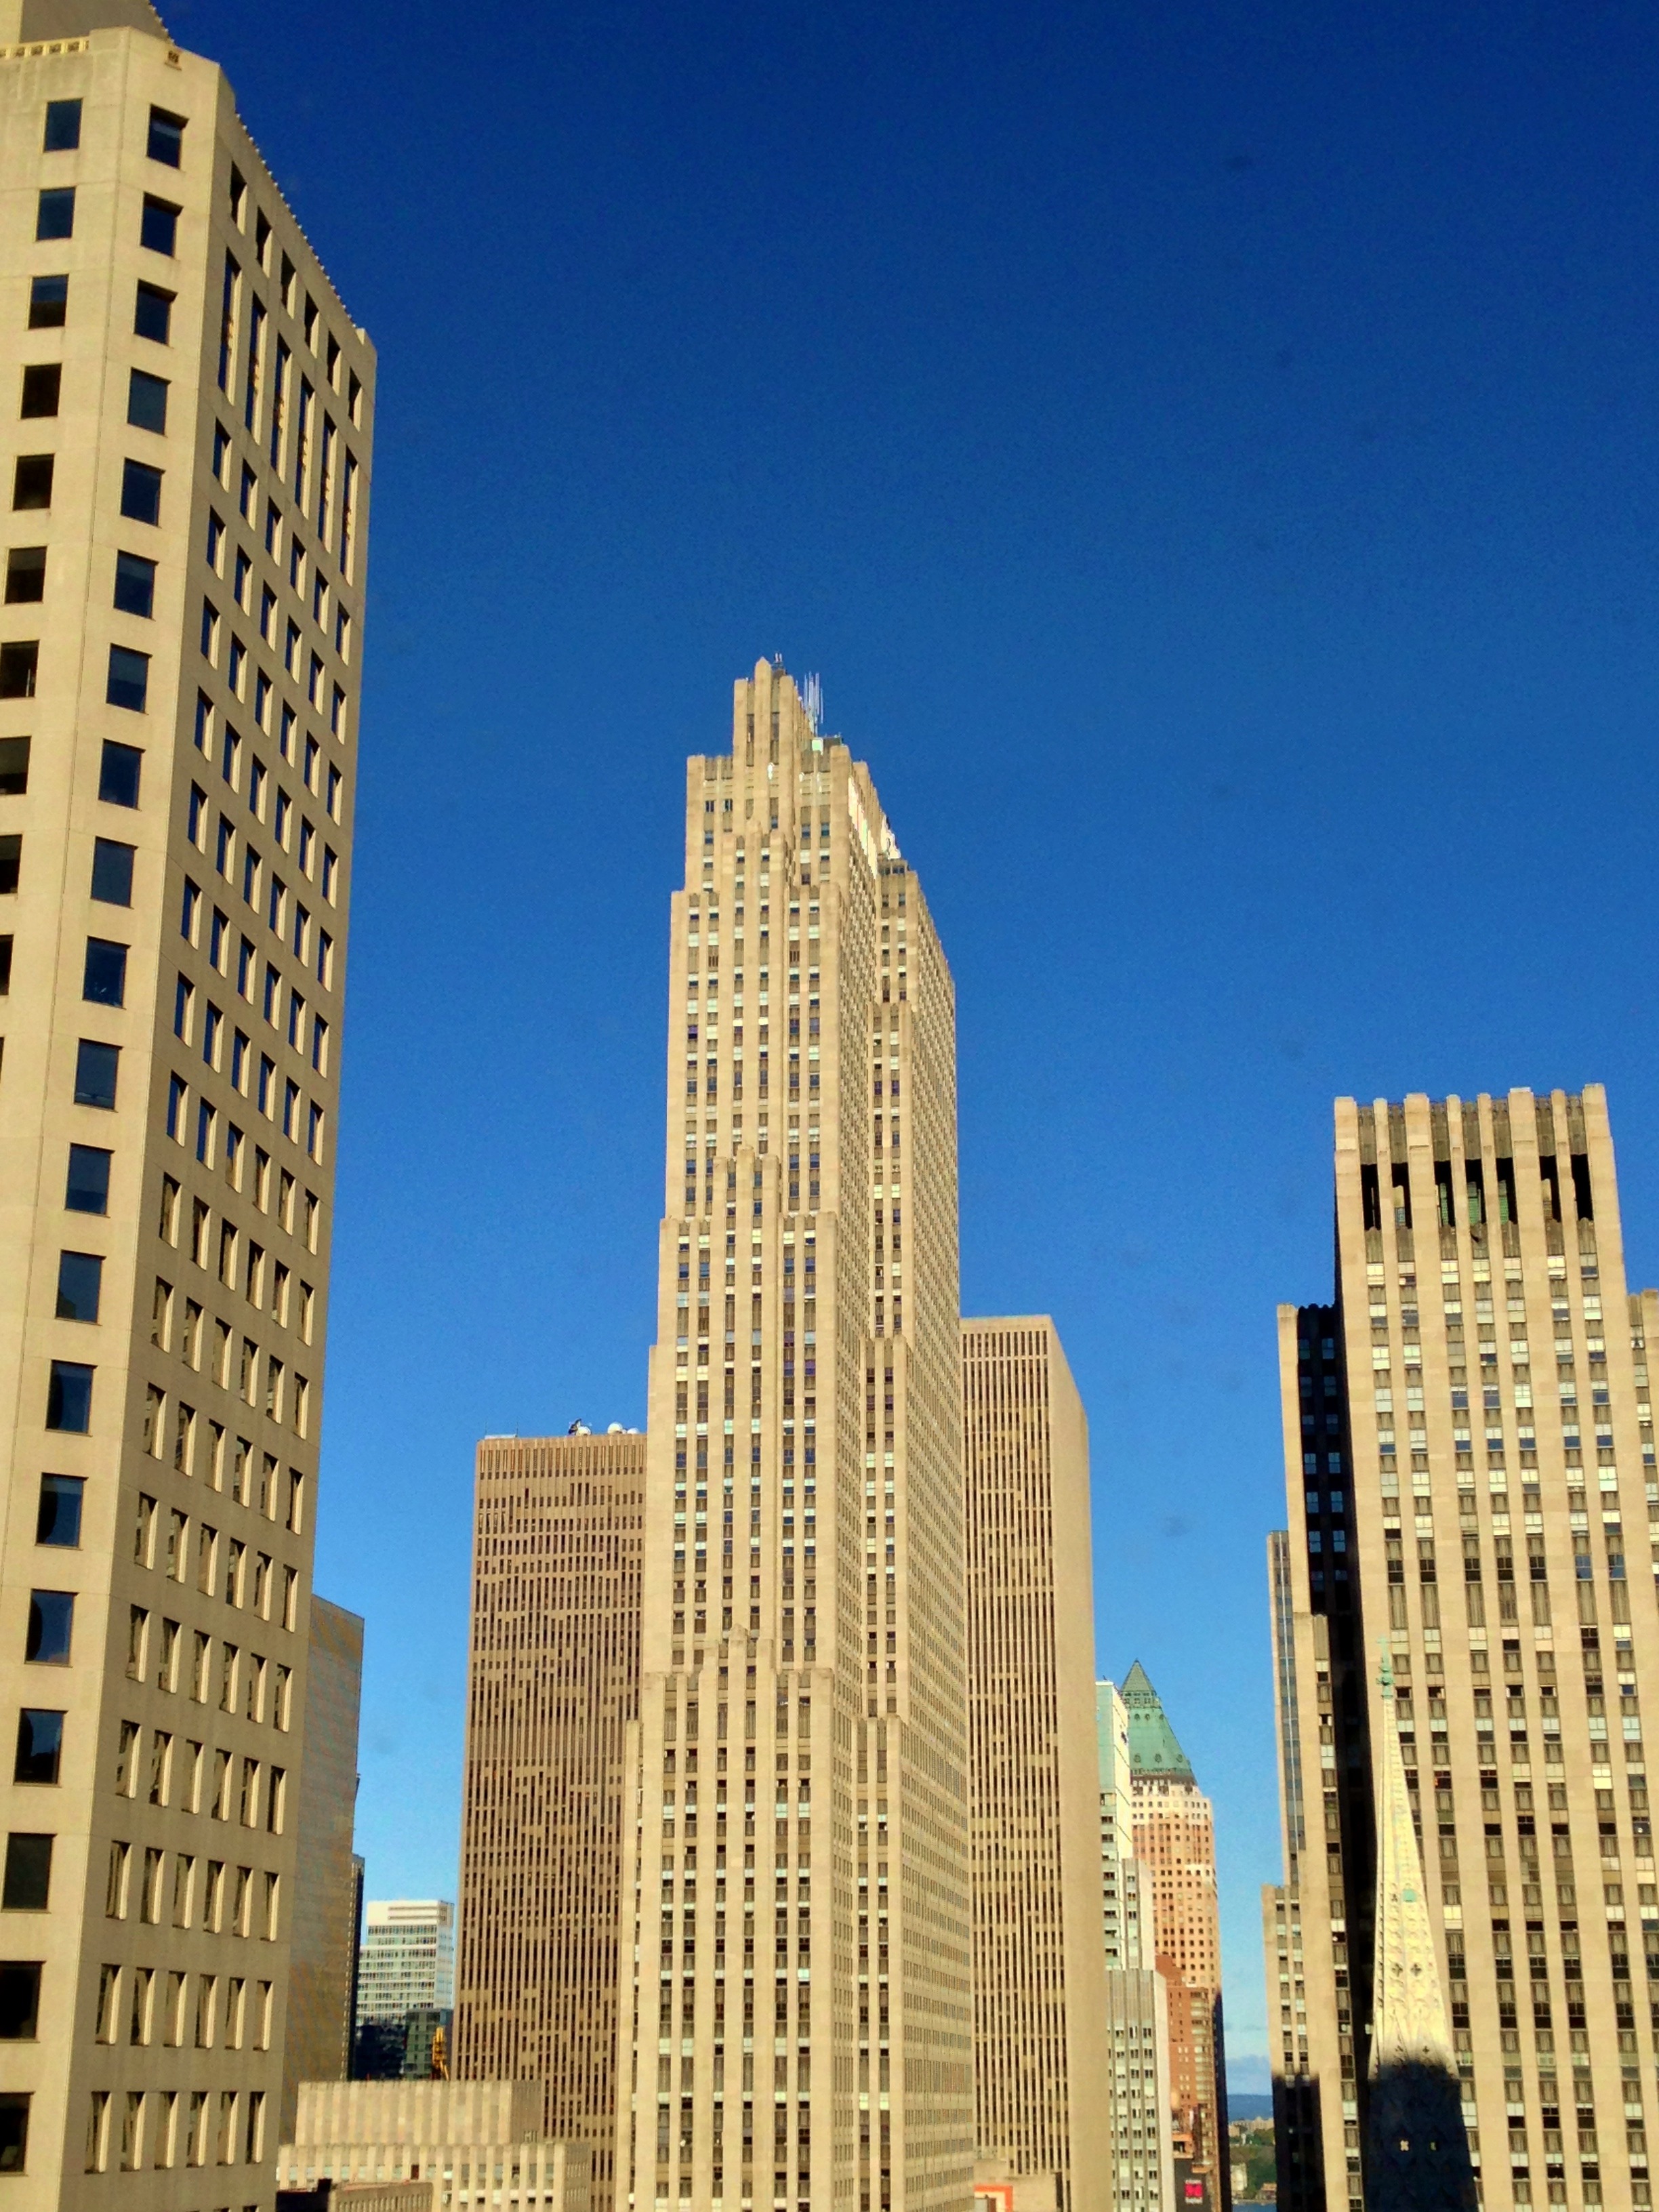
architecture, skyline, building, city, skyscraper, urban, new york, cityscape, downtown, tower, scenic, plaza, scenery, landmark, facade, metropolitan, tower block, blue sky, buildings, metropolis, urban area, human settlement, metropolitan area, ny city